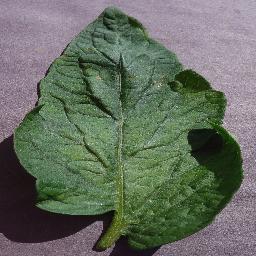
Label: Tomato___Target_Spot